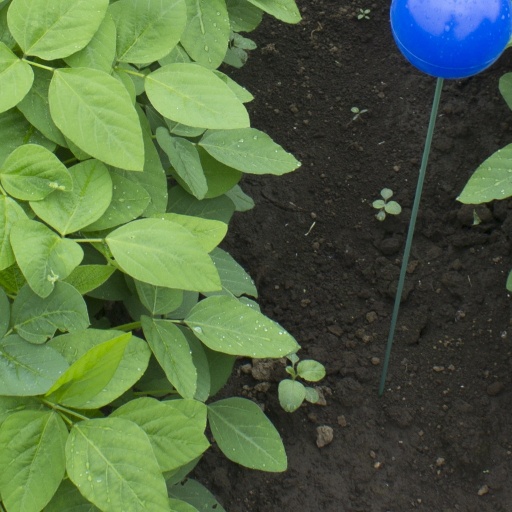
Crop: soybean